Nashua Millionaires

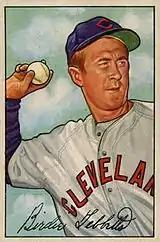
(1952) Birdie Tebbetts, Bowman baseball card. A major league All-Star catcher, Tebbetts was the Nashua Millionaires mascot as a youth.

Pitcher Ed Pinnance played for Nashua in 1904 after making history the previous season. In 1903, while pitching for the Philadelphia Athletics, Pinnance had become the first full-blooded American Indian to play in a regular season game in the major leagues. Pinnacle made his major league debut on September 14, 1903, pitching for the Philadelphia Athletics against the Senators.